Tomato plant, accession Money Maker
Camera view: vertical (180 deg); turntable rotation: 210 degrees
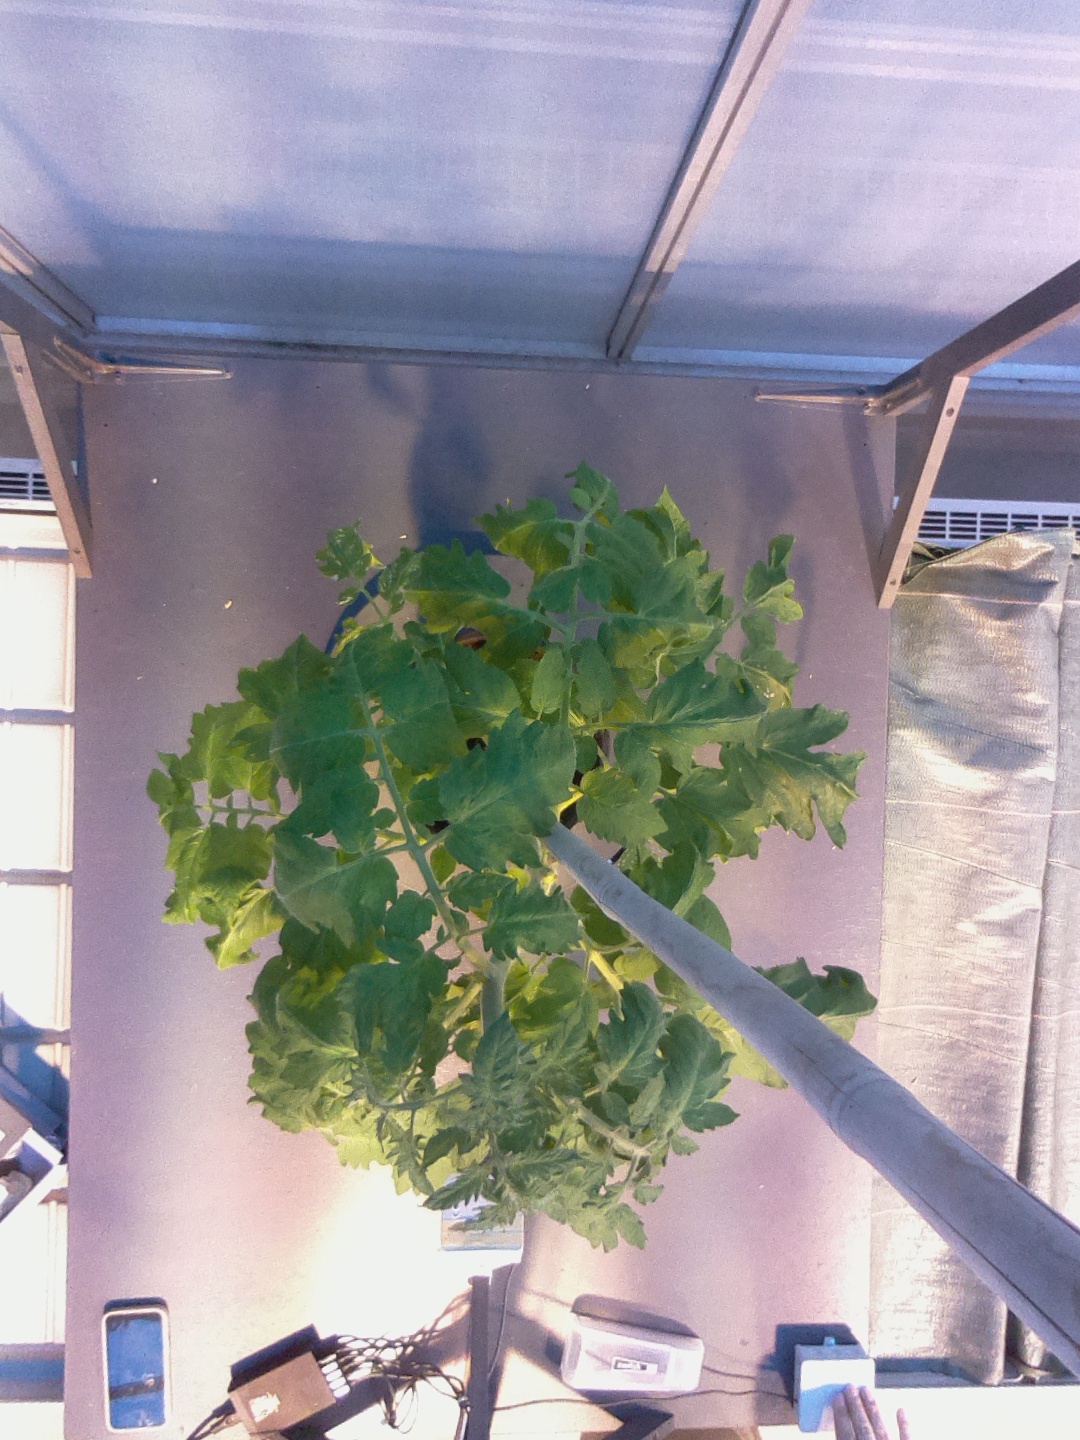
BBCH growth stage 65: Full flowering, 50%-60% of flowers open, first petals falling